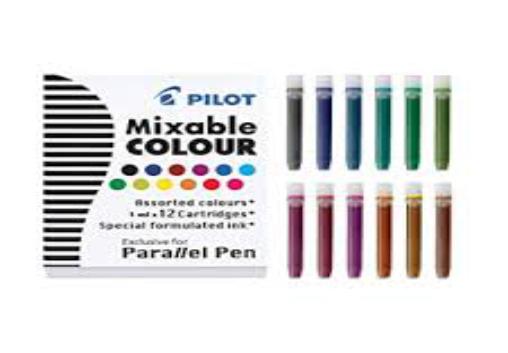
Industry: Necessities